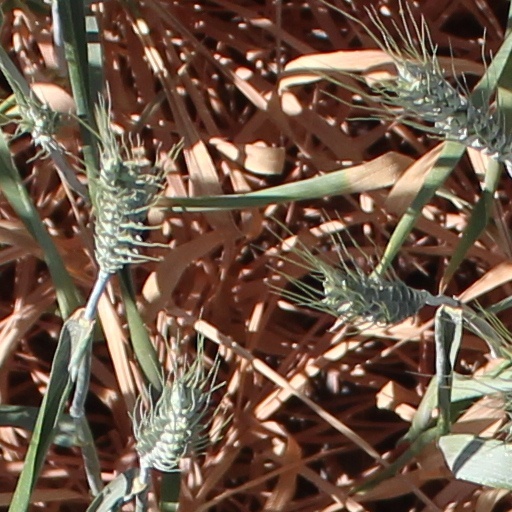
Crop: wheat